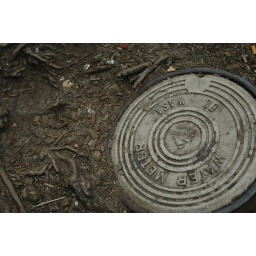
Water meter cover among tree roots near the Chinatown bus station in Washington, DC